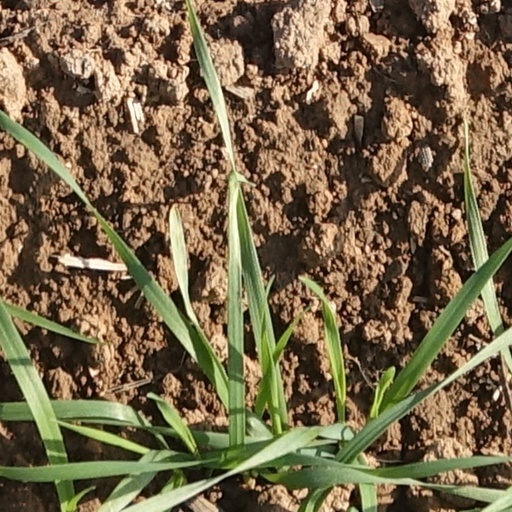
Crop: wheat